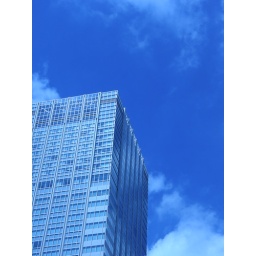
under the blue sky